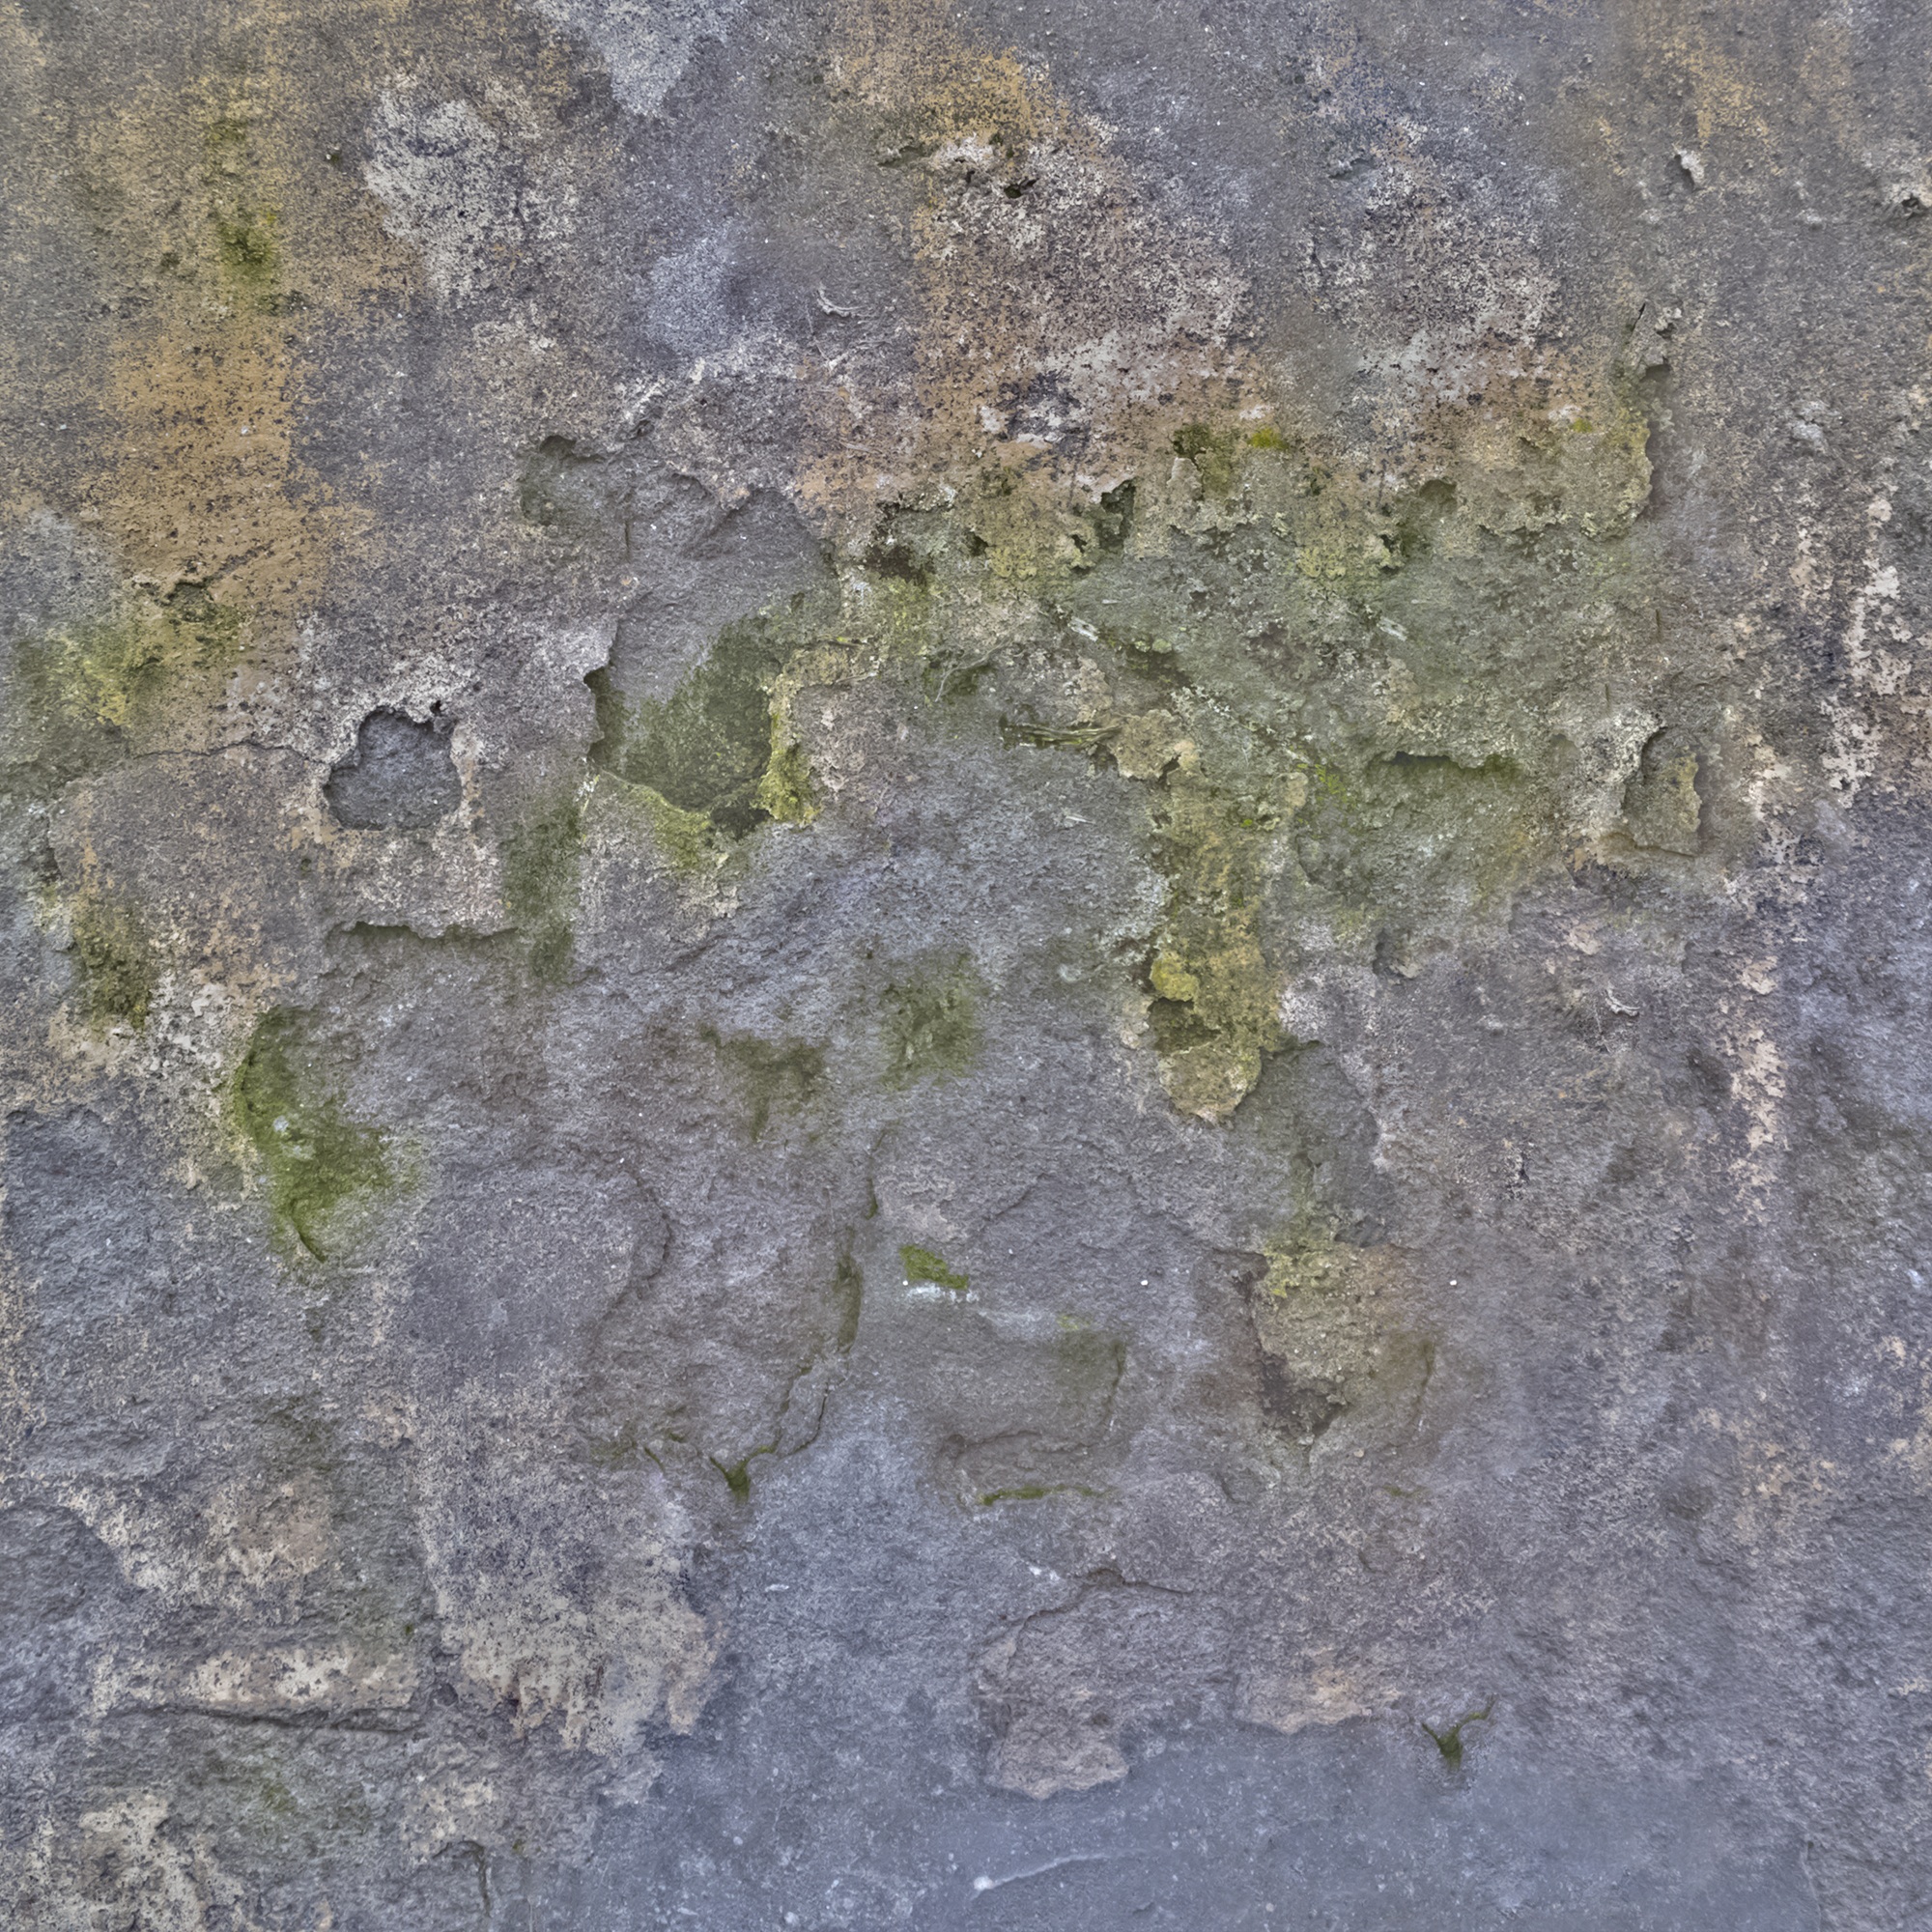
rock, texture, wall, asphalt, construction, pattern, green, soil, material, geology, walls, flooring, road surface